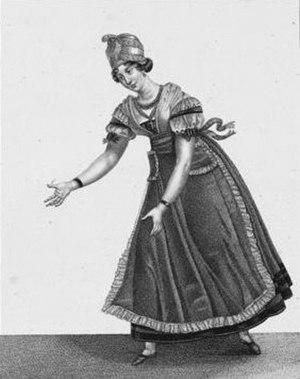
Hélène de Montgeroult est une compositrice et pianiste française, reconnue comme étant une des meilleures interprètes de piano-forte et improvisatrices de son temps.